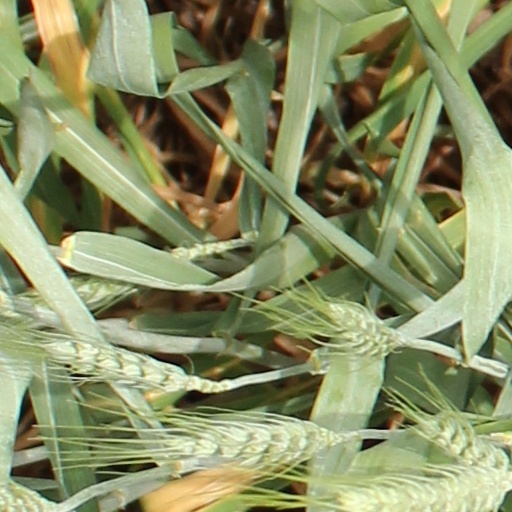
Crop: wheat